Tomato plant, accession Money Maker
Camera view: bottom (45 deg); turntable rotation: 240 degrees
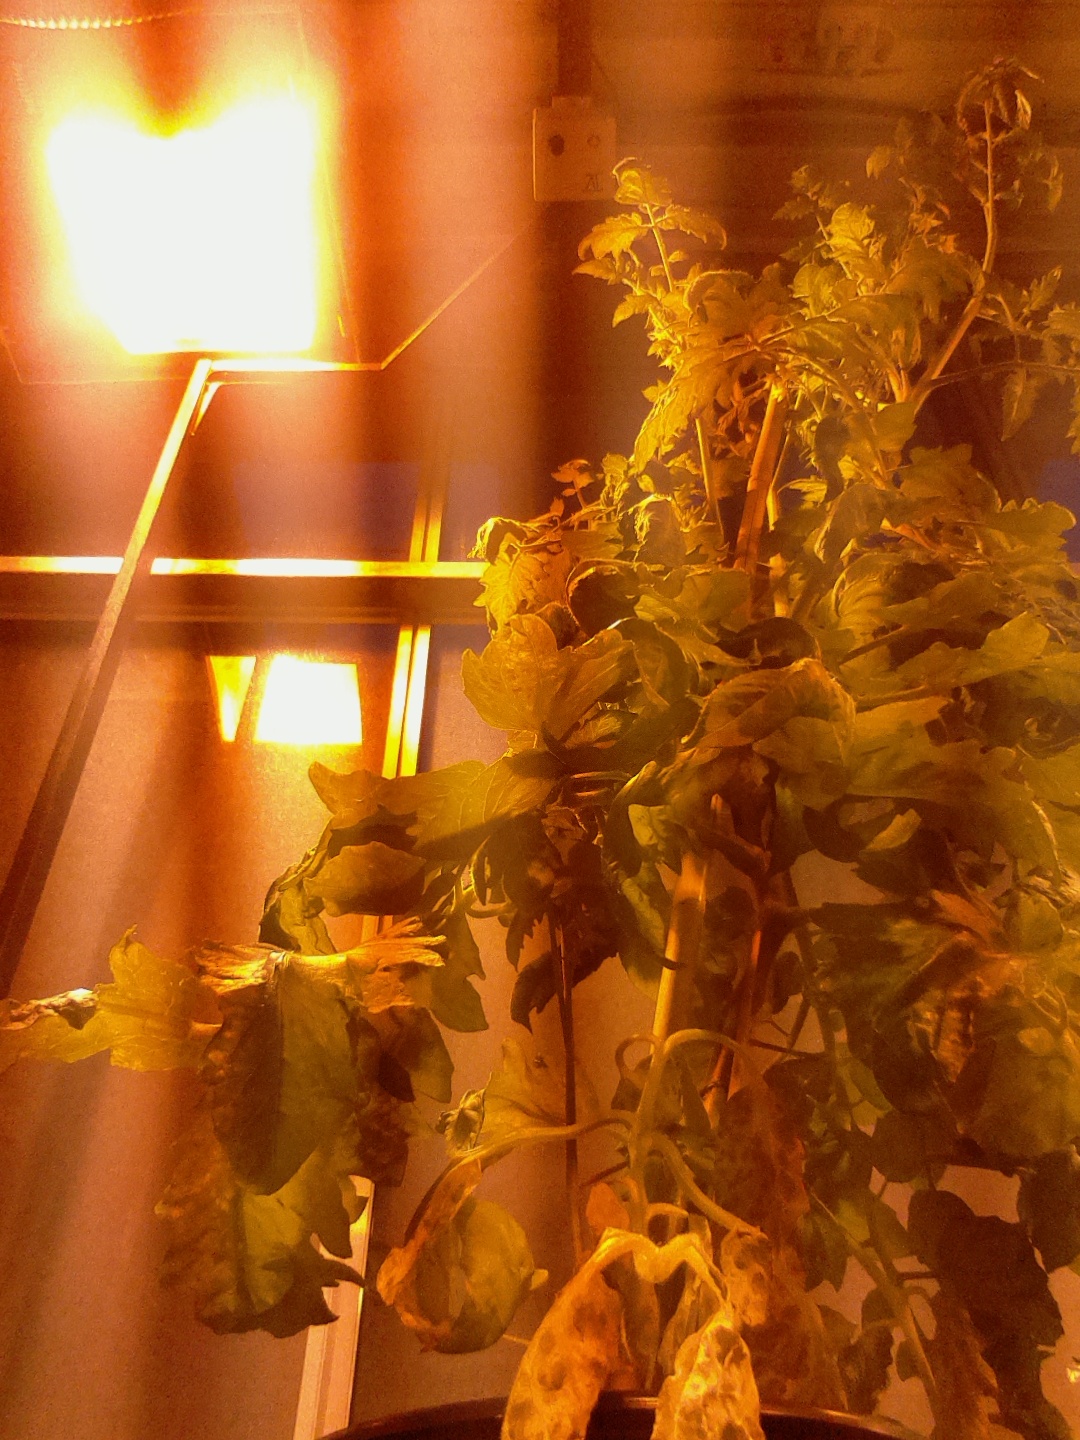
BBCH growth stage 72: 20%-30% of final fruit size